Long Key

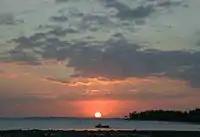
Sunset from Long Key State Park campground

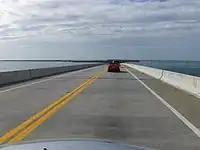
Bridge over channel #5, connecting Long Key with Craig Key. The eastern end of Long and Fiesta Keys are in the background.

It was visited by C.W. Pierce in his boat, Bonton (1885). He stopped at the lower end of the key where there was a house with a cistern and replenished his water supply.